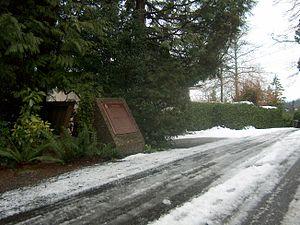
Voici la liste des lieux historiques nationaux du Canada situé en Colombie-Britannique. En mars 2011, on compte 93 lieux historiques nationaux en Colombie-Britannique, dont 13 sont administrés par Parcs Canada. De ce nombre, il faut rajouté aussi un site qui a perdu sa désignation.